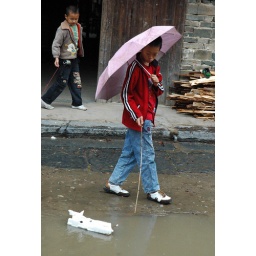
A boy pulls a homemade styrofoam boat through a puddle with a stick in the ancient city of Fuli, China.